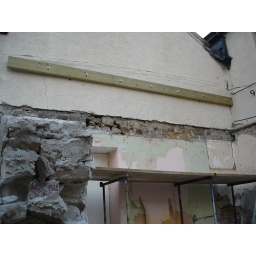
The first new item in the house - lean to roof support